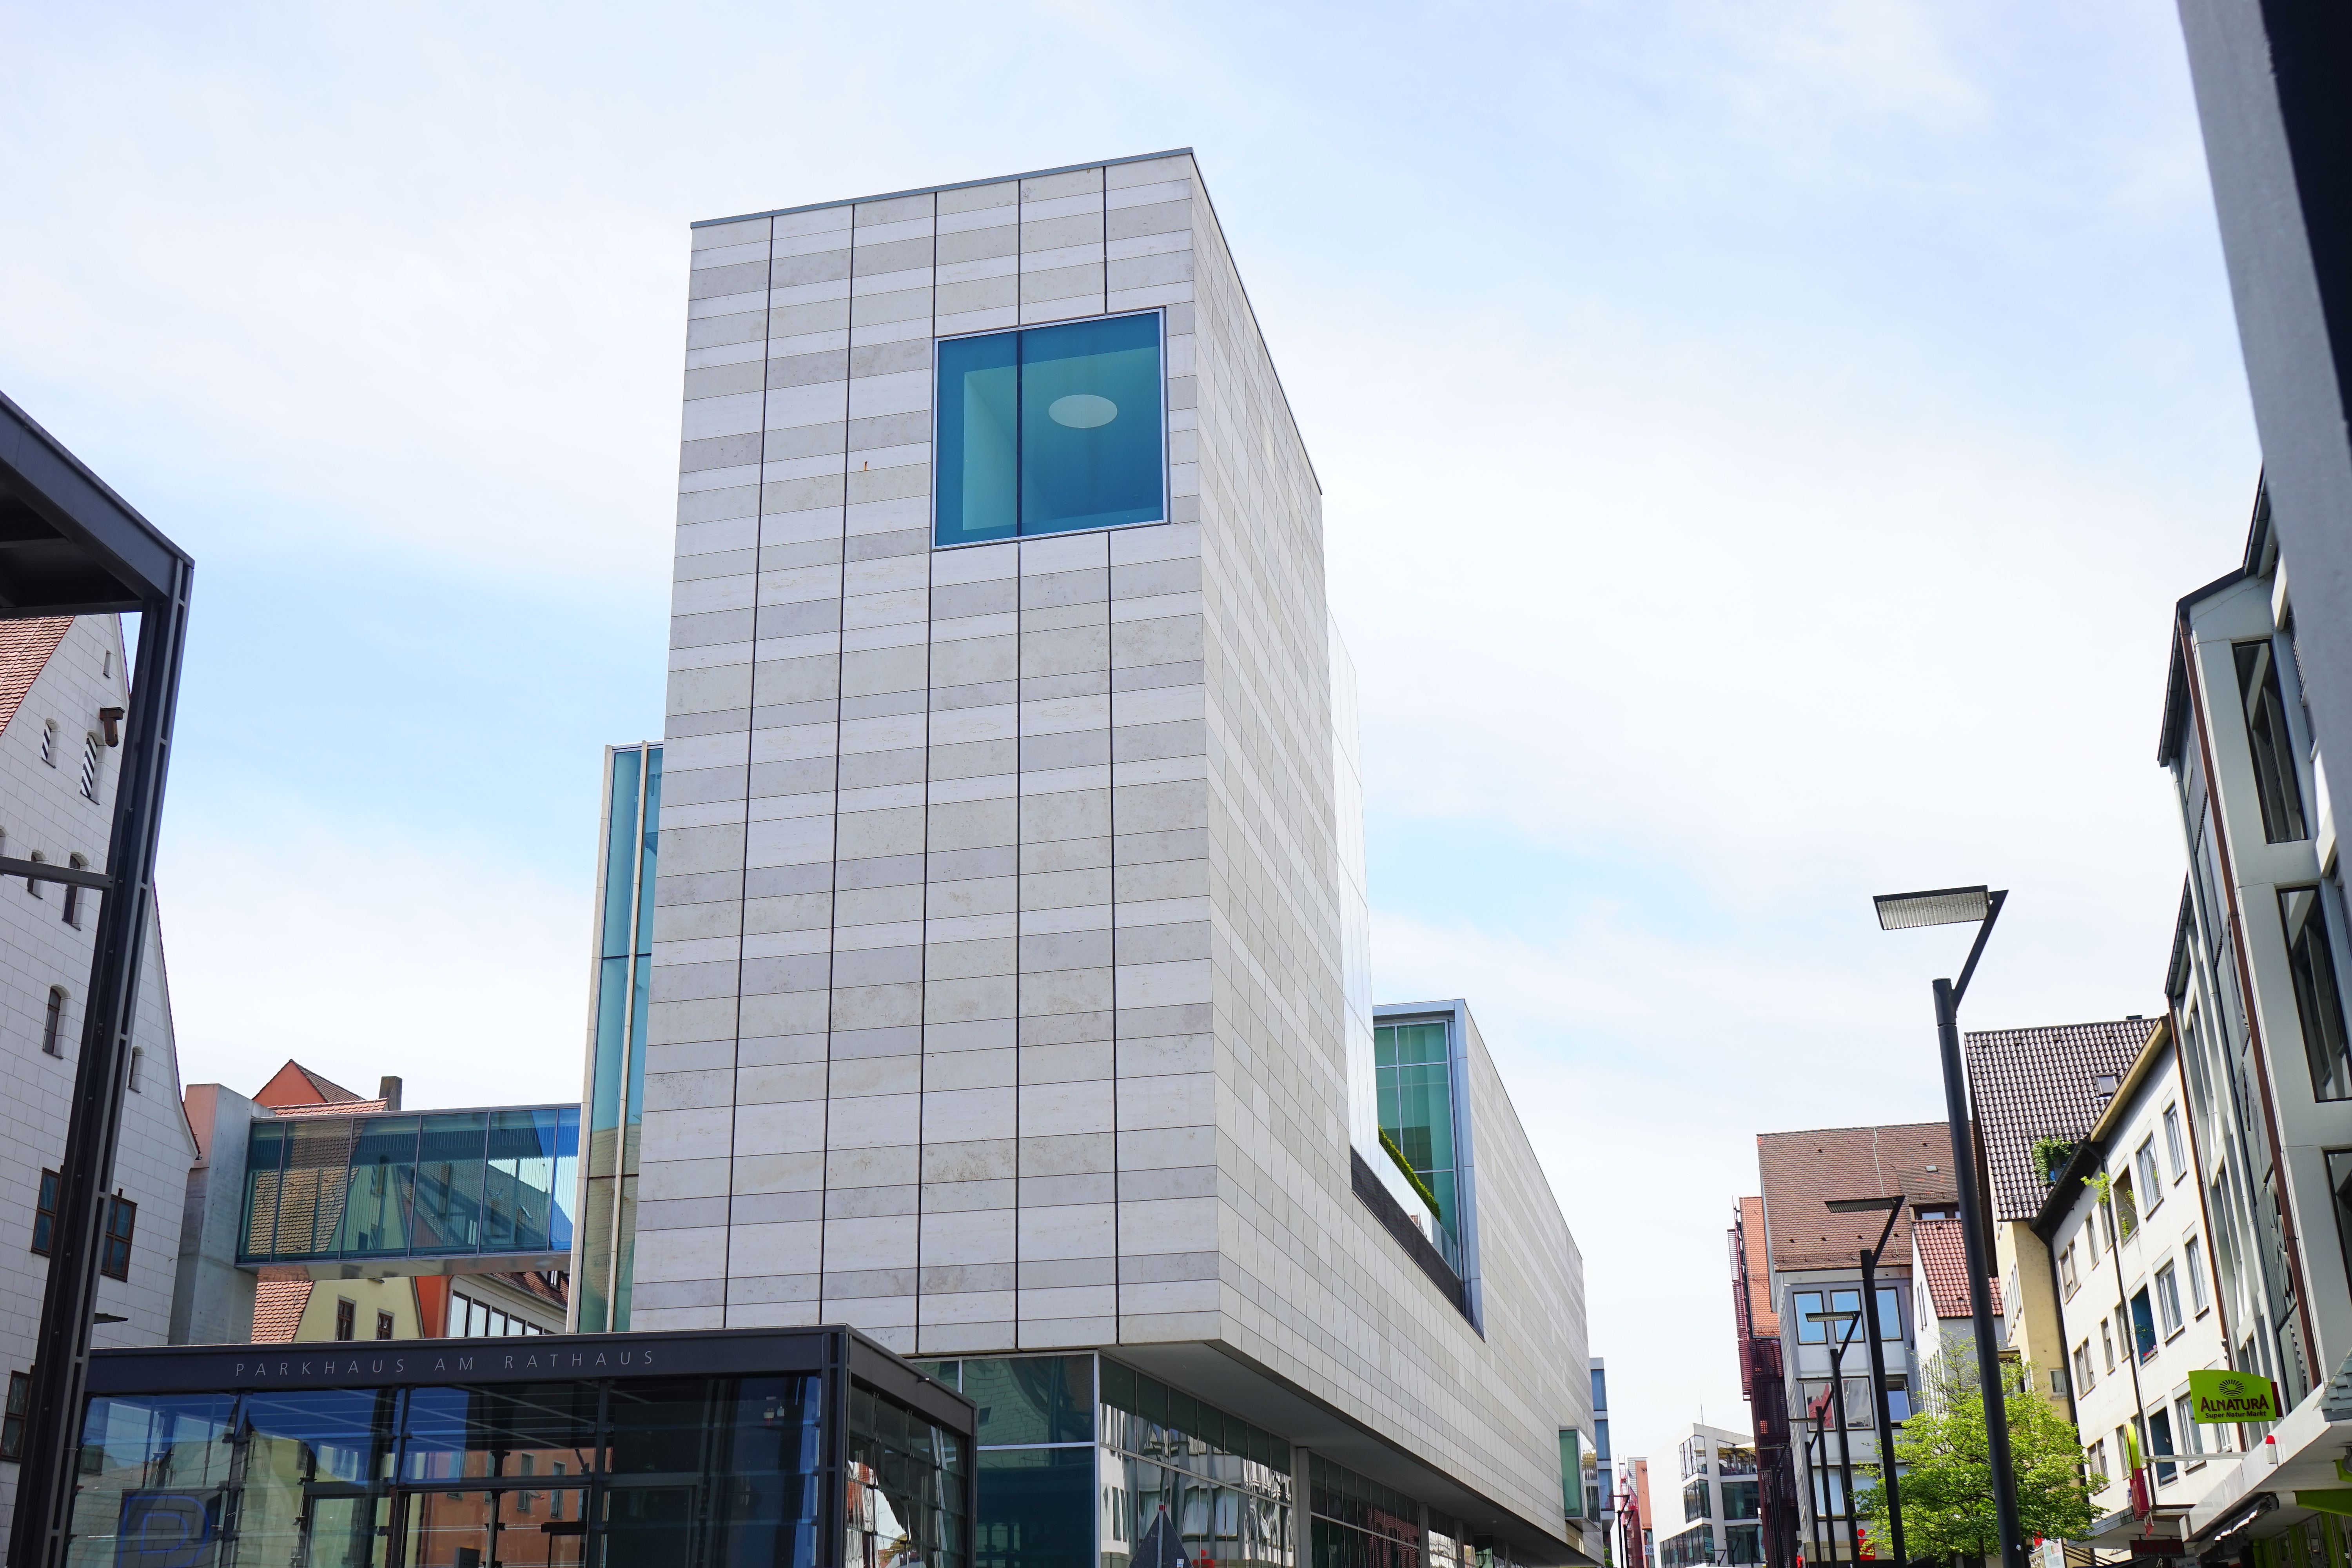
architecture, building, city, skyscraper, cityscape, downtown, plaza, landmark, facade, tower block, headquarters, metropolis, ulm, neighbourhood, kunsthalle, urban area, residential area, kunsthalle weishaupt, weishaupt, new center, human settlement, metropolitan area, stephan braunfels, hans and sophie scholl platz